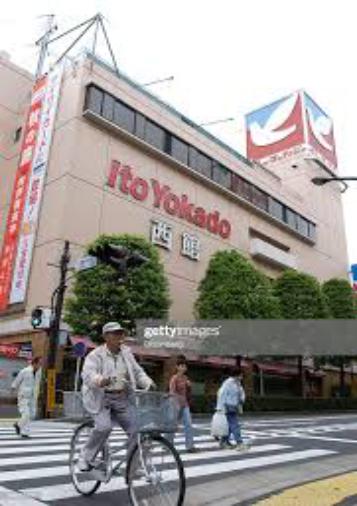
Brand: Ito-Yokado
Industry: Others